Neermaathalathinte Pookkal

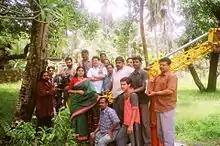
Making of Flowers of Neermaathalam

Neermaathalathinte Pookkal (English title: Flowers of Neermaathalam) is a Kerala State award winning 2006 Indian Malayalam-language television film directed by Sohanlal based on a story written by Madhavikutty (Kamala Das).